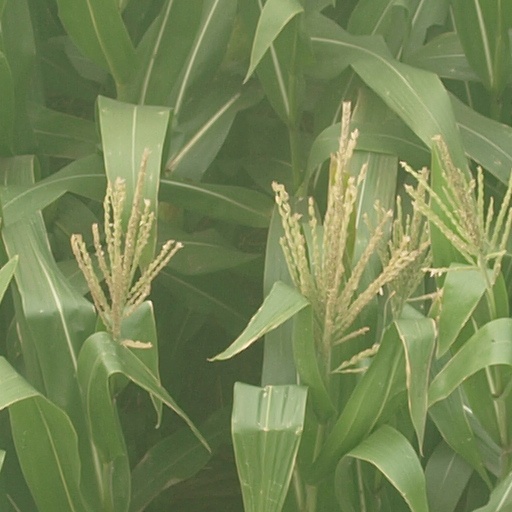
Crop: maize; corn